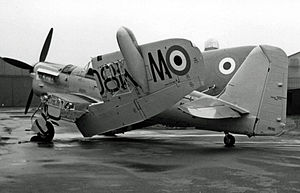
Fairey Firefly / Design og udvikling
Firefly T.7 med foldede vinger, 1953
Fairey Firefly var et britisk 2.verdenskrigs-æra hangarskibsbaseret jagerfly og ASW-fly i tjeneste ved Fleet Air Arm. Dets flyveegenskaber og ildkraft var forgængeren Fairey Fulmar overlegen, men den trådte først i tjeneste henimod slutningen af krigen. Designet ud fra det daværende FAA-koncept for et tosædet rekognoscerings- og jagerfly, var piloten og navigatøren/våbenofficeren placeret i hvert sit cockpit. Firefly var solidt, langtrækkende og omgængeligt i den daglige rutine på et hangarskib, selv om en enlig motor i et tungt flystel i nogen grad hæmmede flyets ydeevne.